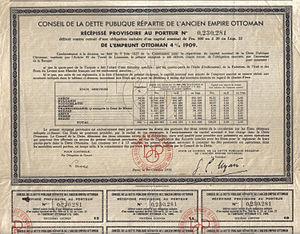
Récépissé provisoire de 1933 destiné aux détenteurs d'obligations d'un emprunt public de 1909 contracté par le défunt empire ottoman.